History of the Kalenjin people

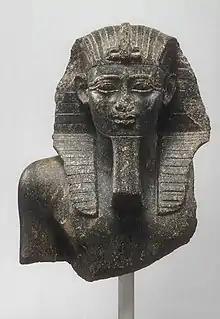
Psamtik I, pharaoh of Egypt 664–610 BC.According to Pliny, the Sape or Sapaei—also called 'Esar'— lived for 300 years in a town founded by Egyptians fleeing his rule.

In the early 6th century BCE, the Kushite heartland of Napata faced increasing threats from Egyptian military campaigns, including a major assault by Pharaoh Psamtik II in 593 BCE. In response, the Kushite elite gradually shifted their political center southward to Meroë, a region better protected and strategically located near rich iron deposits. Though Napata retained its religious significance, particularly the Temple of Amun located at todays Jebel Barkal, Meroë became the kingdom’s administrative capital.